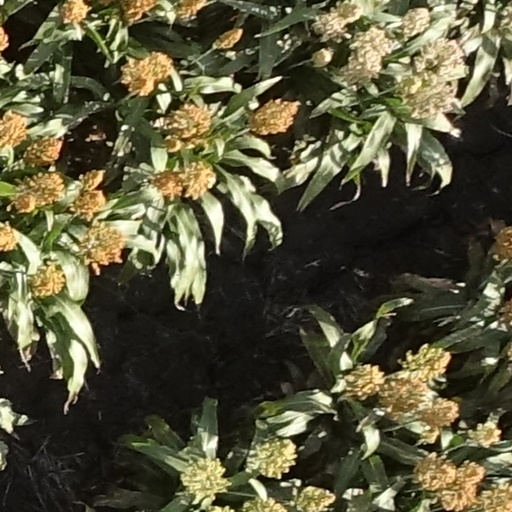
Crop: sorghum